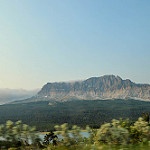
Label: glacier